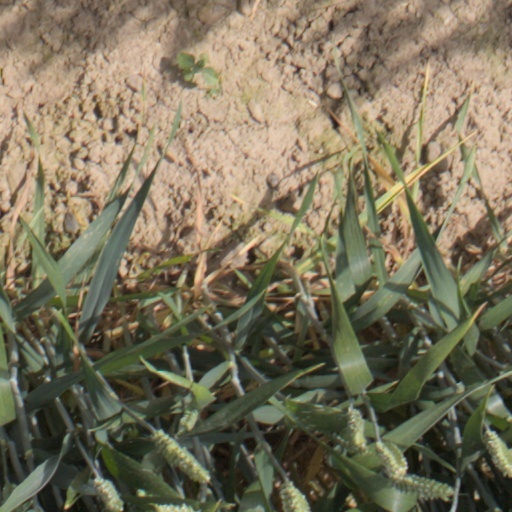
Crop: wheat